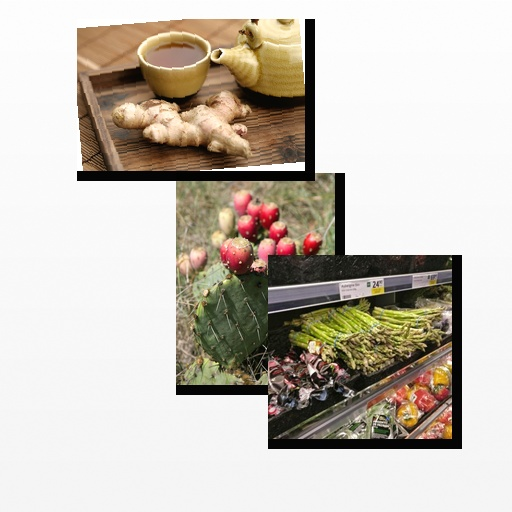
Food items: asparagus, ginger, pear